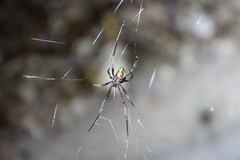
Species: Lactrodectus_hesperus